Fabienne Serrat

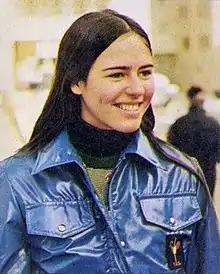

Fabienne Serrat (born 5 July 1956) is a former world champion alpine ski racer.